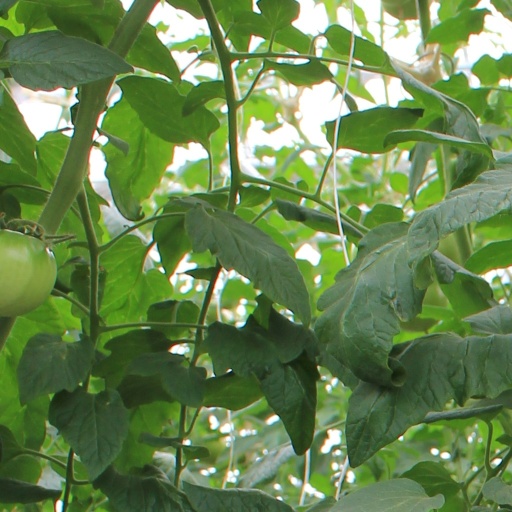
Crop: tomato